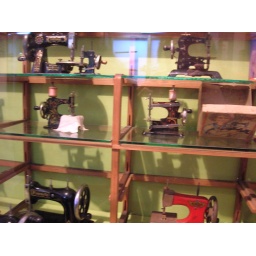
Toy sewing machines: keeping girls in the home for two hundred years!